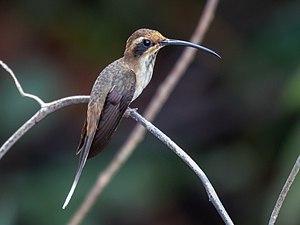
L'Ermite balafré est une espèce de colibris de la sous-famille des Phaethornithinae.